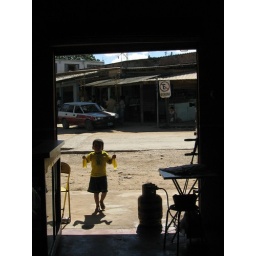
o menino nos traz suco num saquinho. the boy bring us juice in a plastic bag